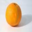
Label: orange